Hero of Israel

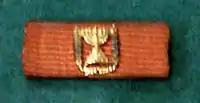

Hero of Israel is an Israeli military decoration that was awarded during the War of Independence.